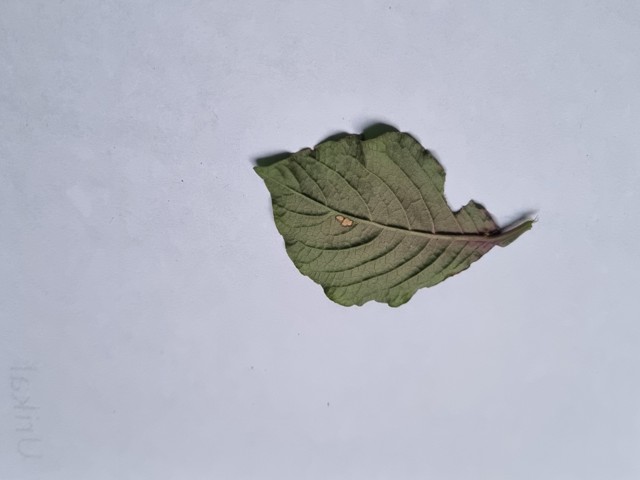
Plant: apang